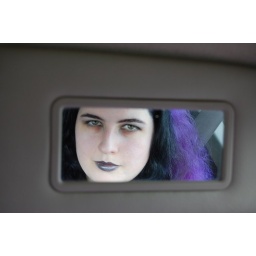
My wife, Lina, seen in the mirror from the backseat of the car